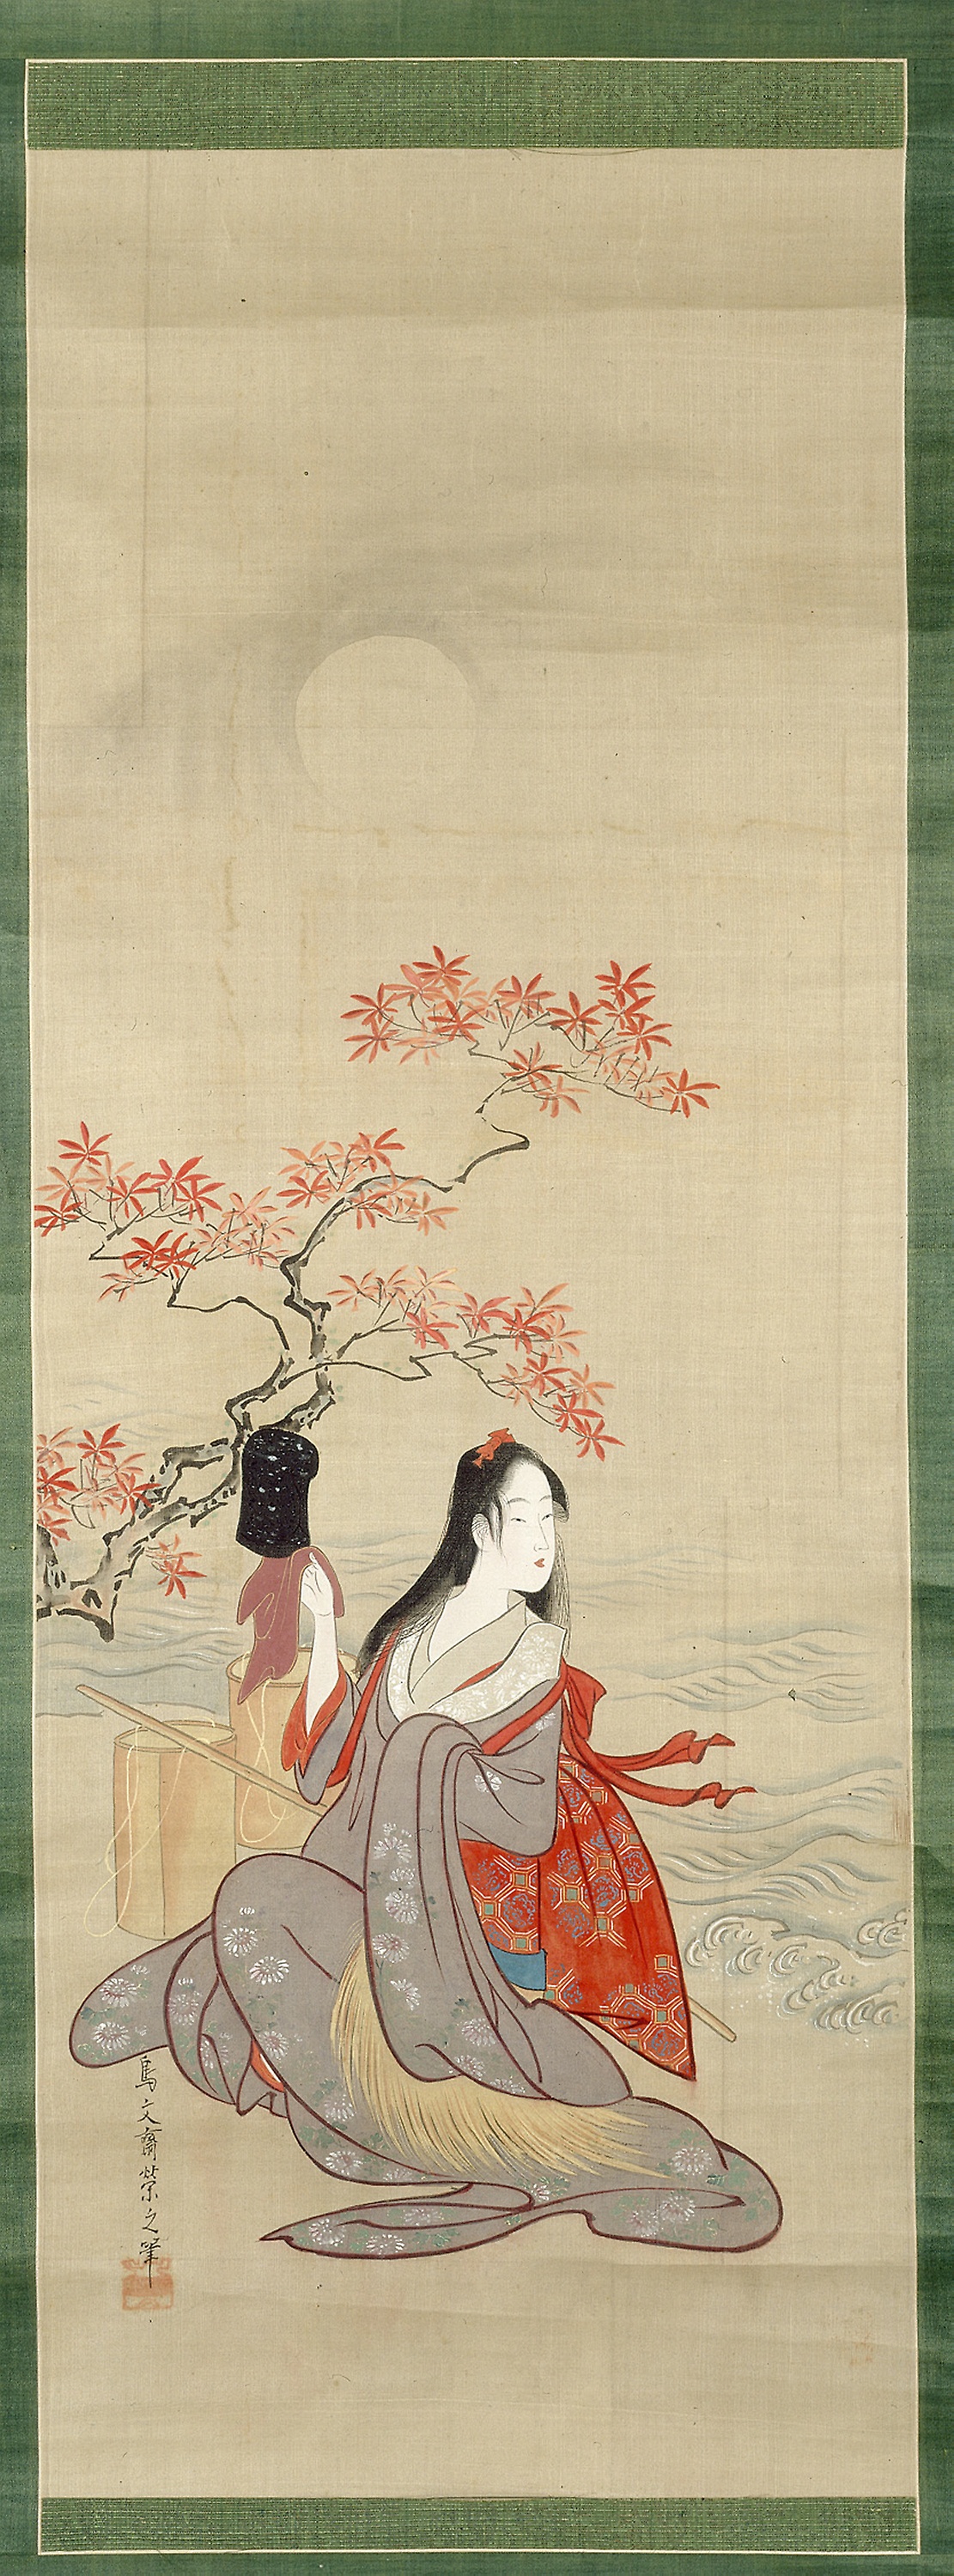
painting, art, tree, illustration, plant, textile, blossom, flower, visual arts